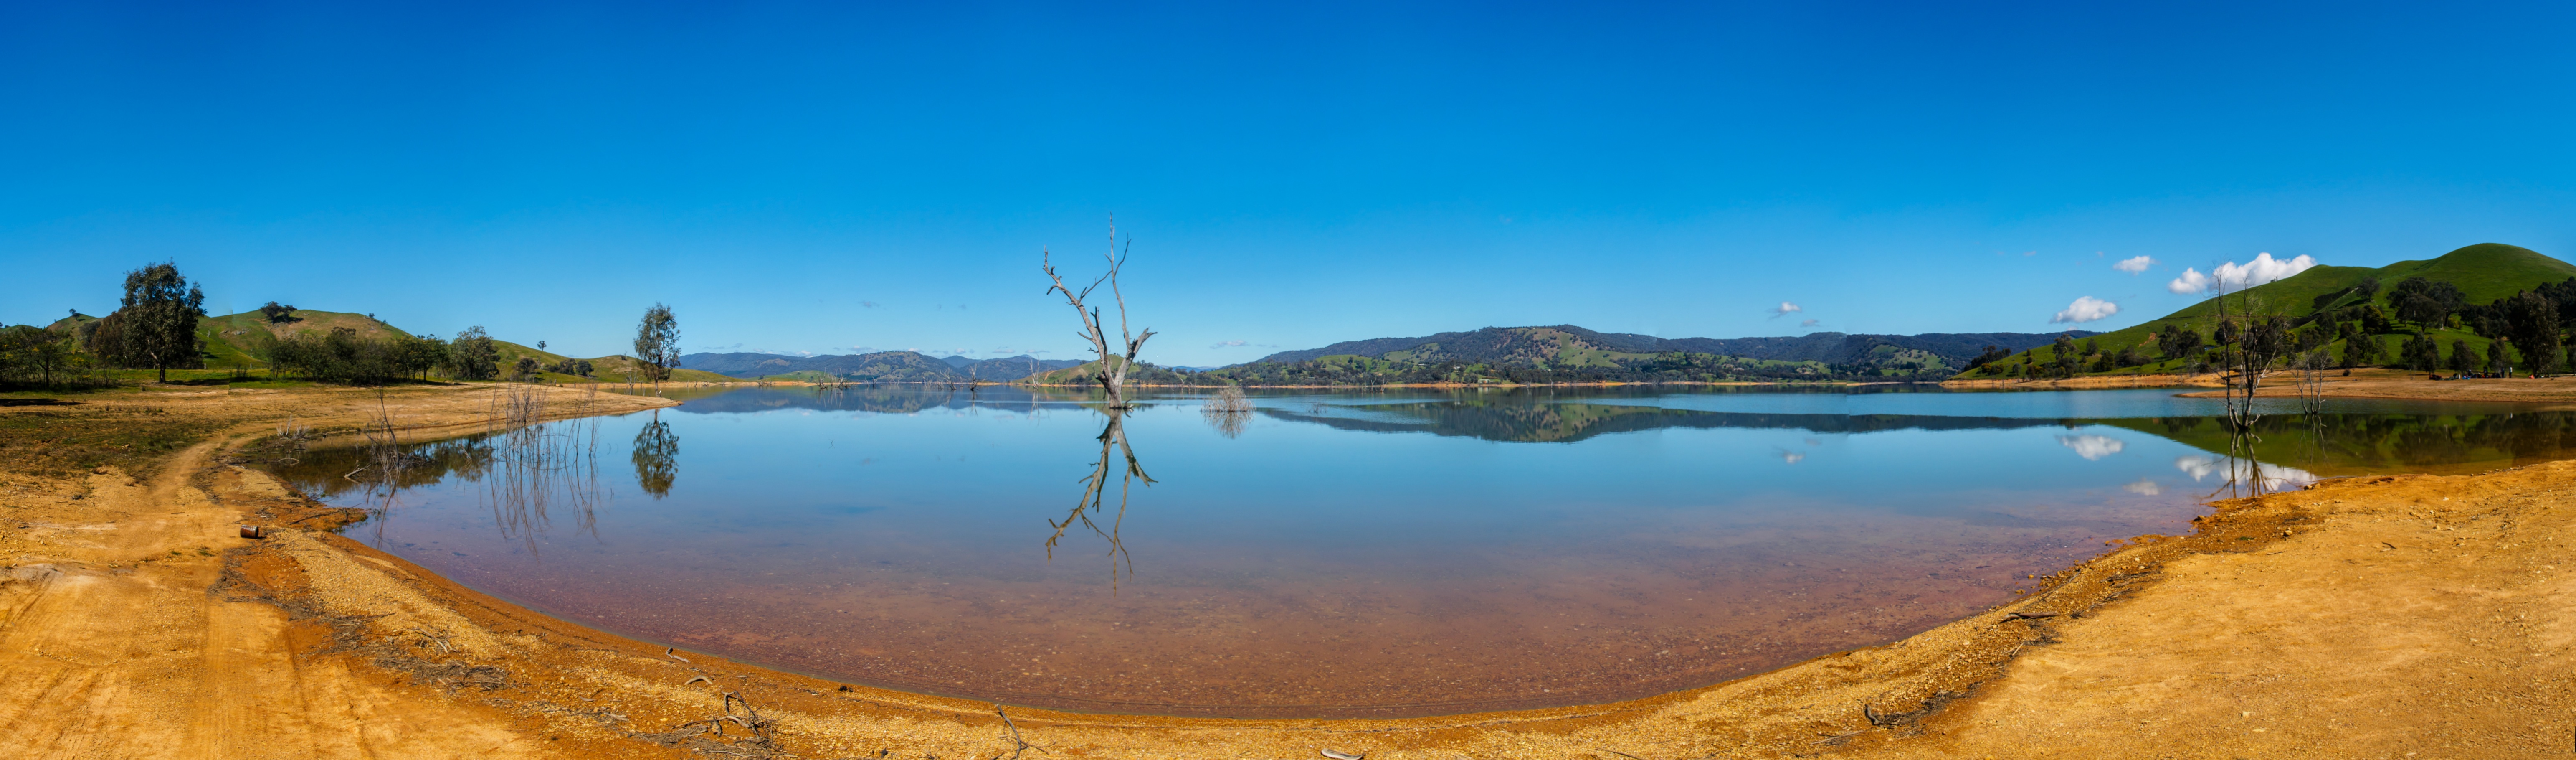
coast, lake, panorama, reflection, lagoon, bay, reservoir, body of water, plateau, loch, crater lake, tarn